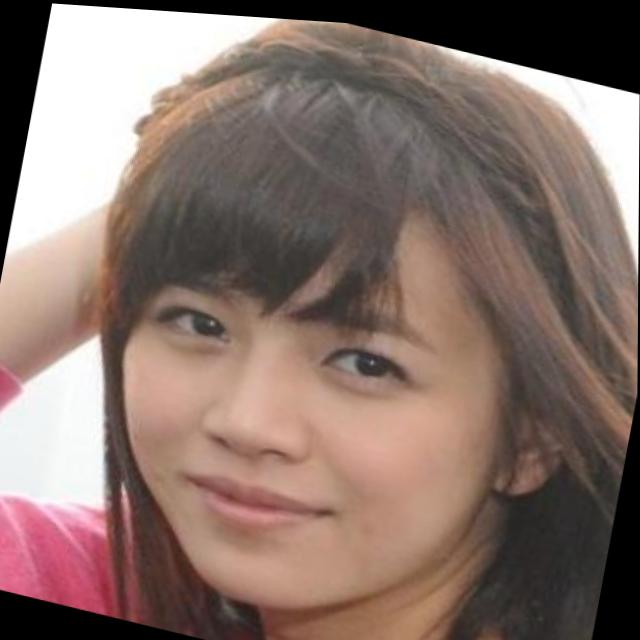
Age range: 21-44